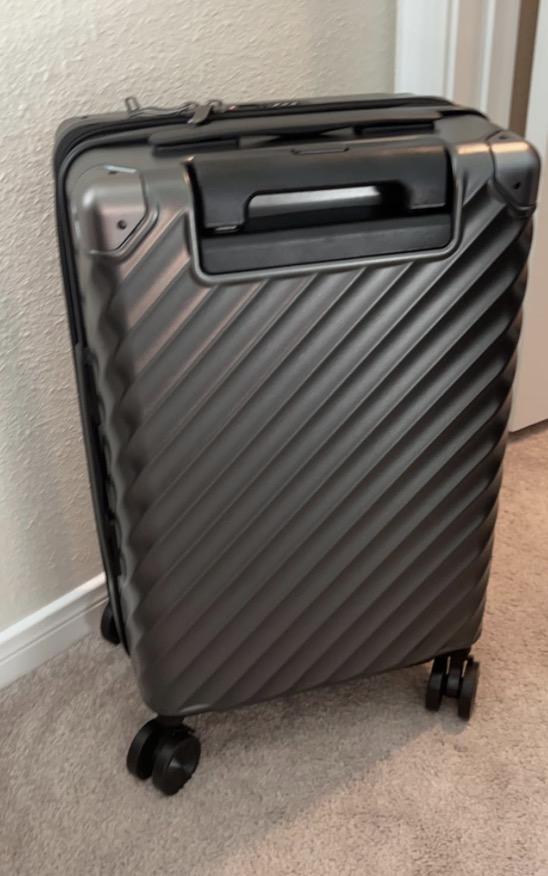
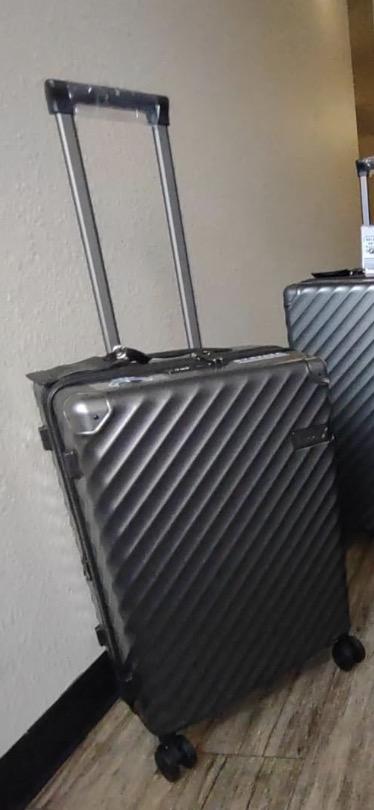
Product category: misc
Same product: yes